Josh Hutcherson

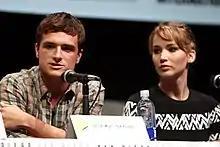
Josh Hutcherson and Jennifer Lawrence speaking at the 2013 San Diego Comic Con International, for "The Hunger Games: Catching Fire", at the San Diego Convention Center in San Diego, California.

Between landing the role in "The Hunger Games" and the film's release, he played a lead role and served as an executive producer for two films: "Detention" (2011) and "The Forger" (2012). In "Detention", he played the role of popular teenager Clapton Davis in a film the plot of which has been compared to 1985's "The Breakfast Club". His role in "The Forger" was as a 15-year-old orphan who finds himself in trouble until Alfred Molina's character comes to his aid. The film was not well received but the actors' chemistry together and their performance was. He next reprised his role as Sean Anderson in the 2012 "Journey to the Center of the Earth" sequel, "". Hutcherson has always been vocal about his desire to work on films of all sorts of genres. Regarding the switch from comedy drama "The Kids Are All Right" to the "Journey" sequel, he stated: "For me, I like to do all different types of films and to go from having that awesome [indie] kind of thing that I love doing so much with great characters and a really great script to a bigger kind of studio film, to just cover the whole kind of spectrum of movies is really, really cool." Although the film was largely panned, it fared well commercially and his performance was well received, with Kofi Outlaw of Screenrant.com appreciating how he "does a good job holding the screen and portraying a somewhat layered protagonist". Later in 2012, he appeared in "Red Dawn", a remake of the 1984 film of the same name. The film was panned by critics, achieving only a 12 percent approval rating on Rotten Tomatoes, the lowest score of any film Hutcherson has acted in.